Geneviève de Brabant (Satie)

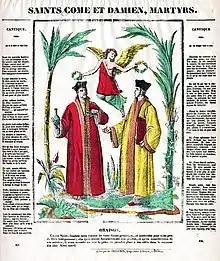
A 19th Century Épinal print, with Canticles

The text issues were compounded after Universal Edition of Vienna published the piano and orchestral versions in 1930. Not having the original libretto at their disposal, the editors prefaced the scores with an old French Épinal print featuring an anonymous Canticle in honor of Geneviève. Many of these popular prints had been distributed during the 19th Century, to be sung to the tune of "Due devant nous tout s'abaisse et tout tremble" ("Before us everything sinks and everything trembles") from Jean-Baptiste Lully's tragic opera "Atys" (1675). These verses stick to the traditional legend with its lachrymose denouement (even the doe dies from heartbreak), completely at odds with the authors' intentions and the lyrics of the arias. In later editions Universal gave Contamine de Latour sole credit for the texts, leading commentators to assume he also wrote the Canticle and Daudet's poems. The Canticle itself is now almost always spoken before every performance.